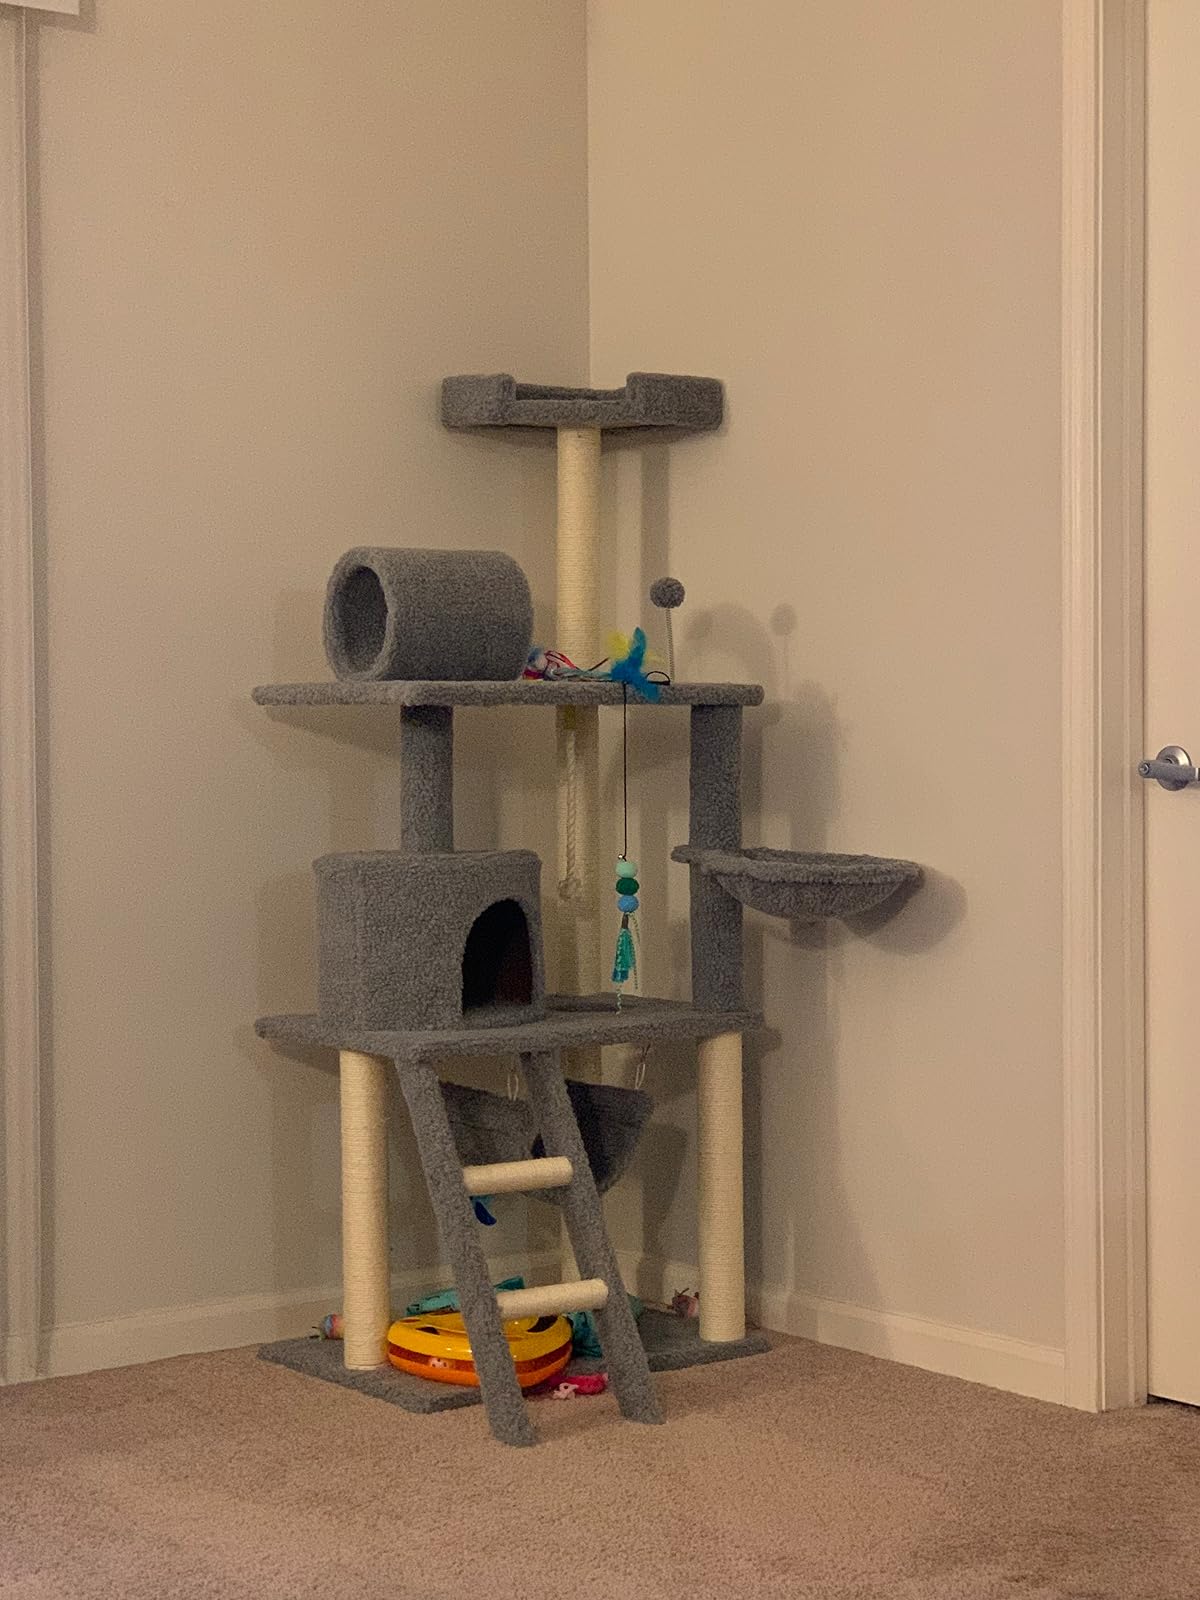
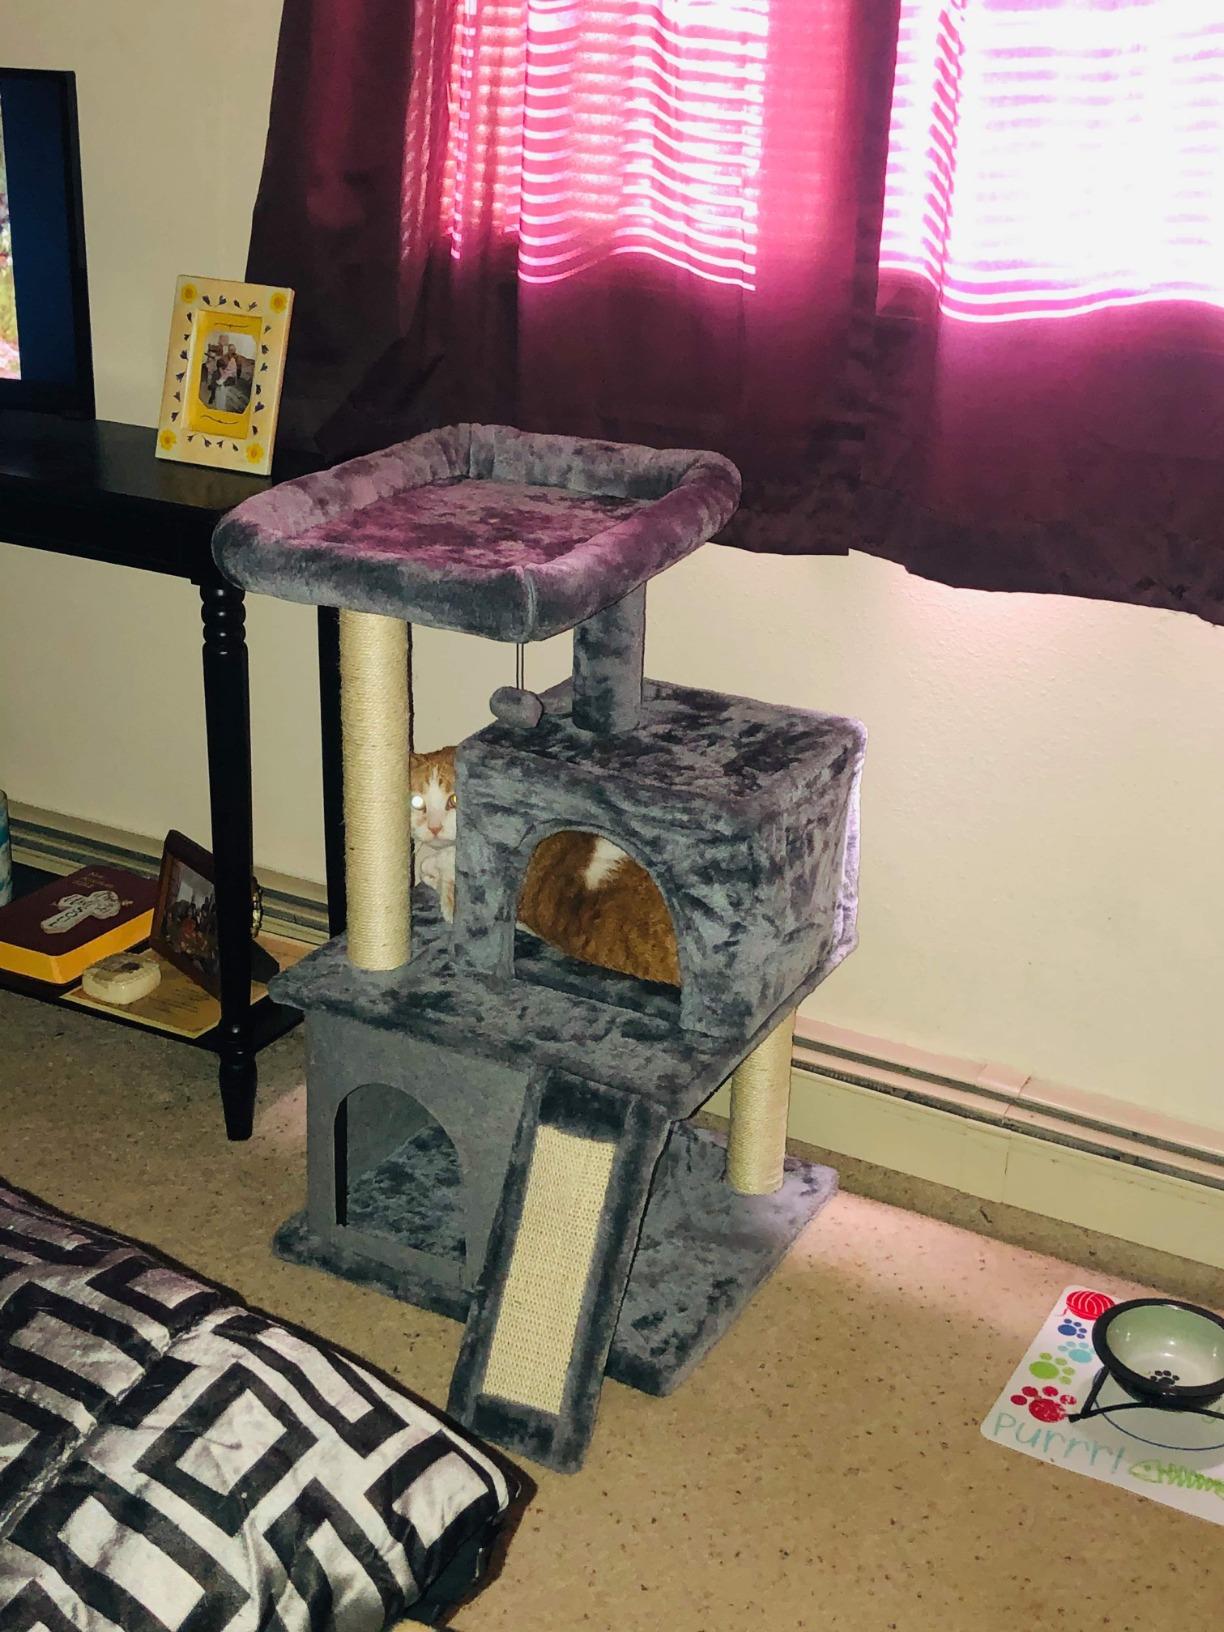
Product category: items_cat tree
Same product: no